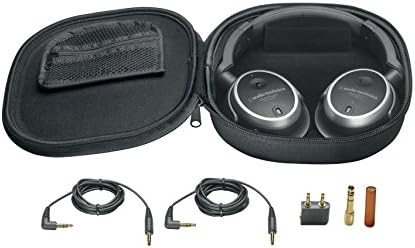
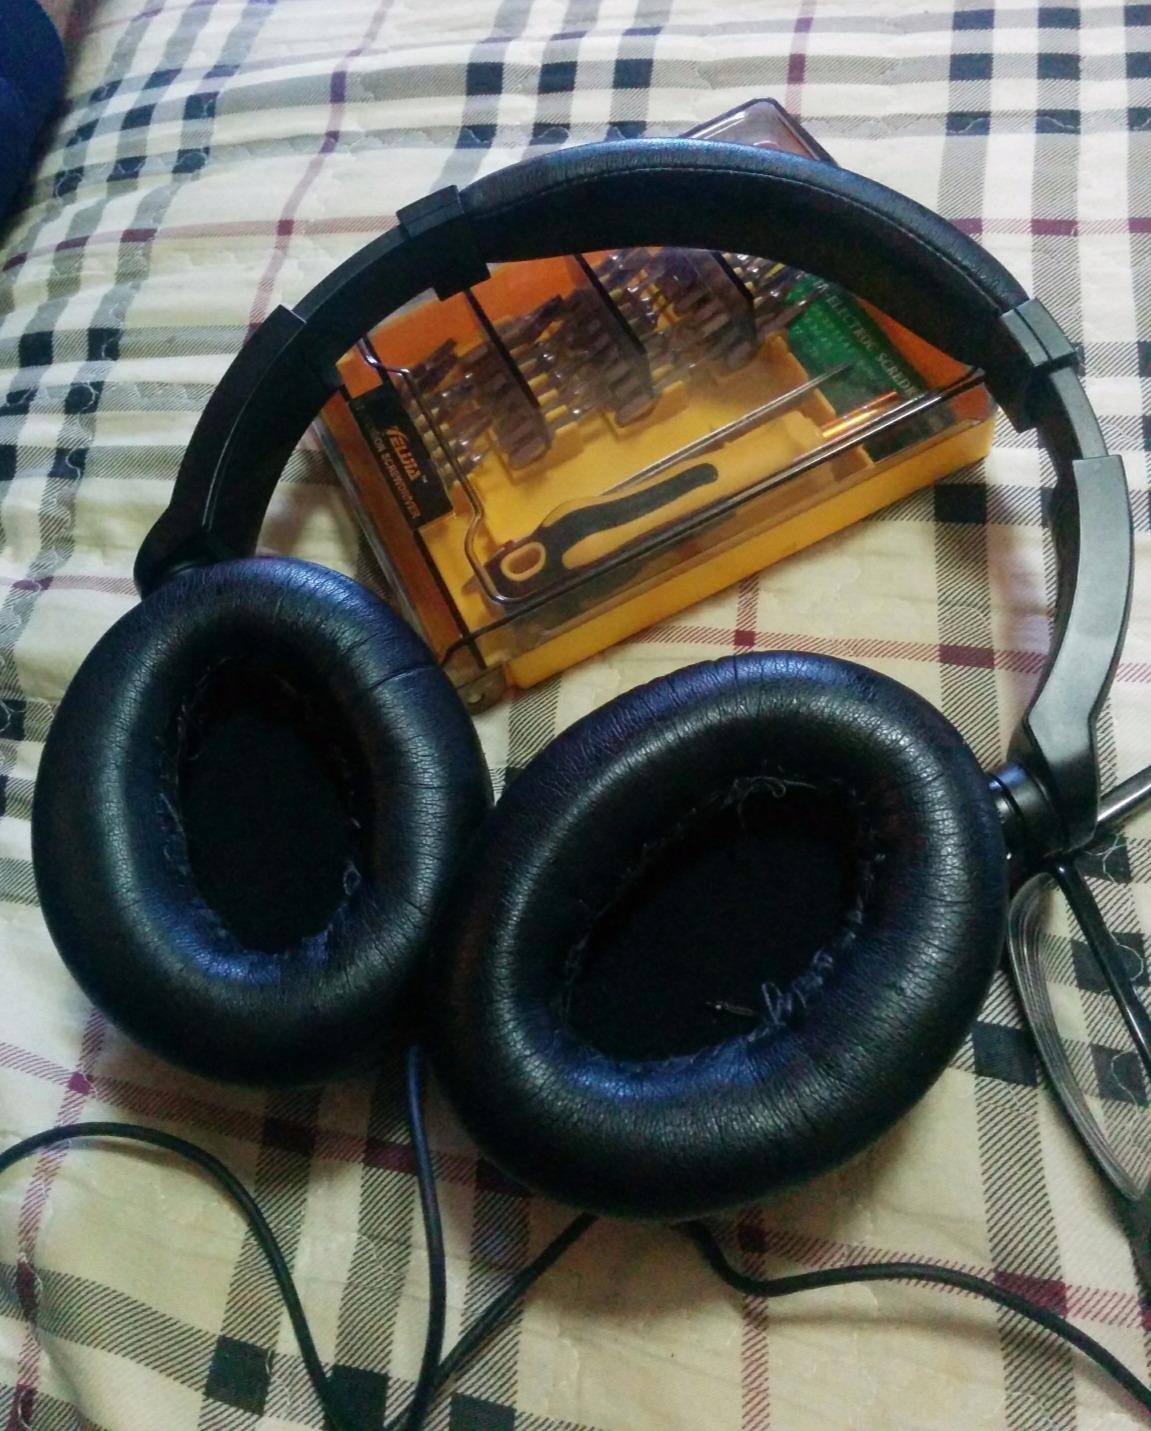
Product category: headphones
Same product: yes